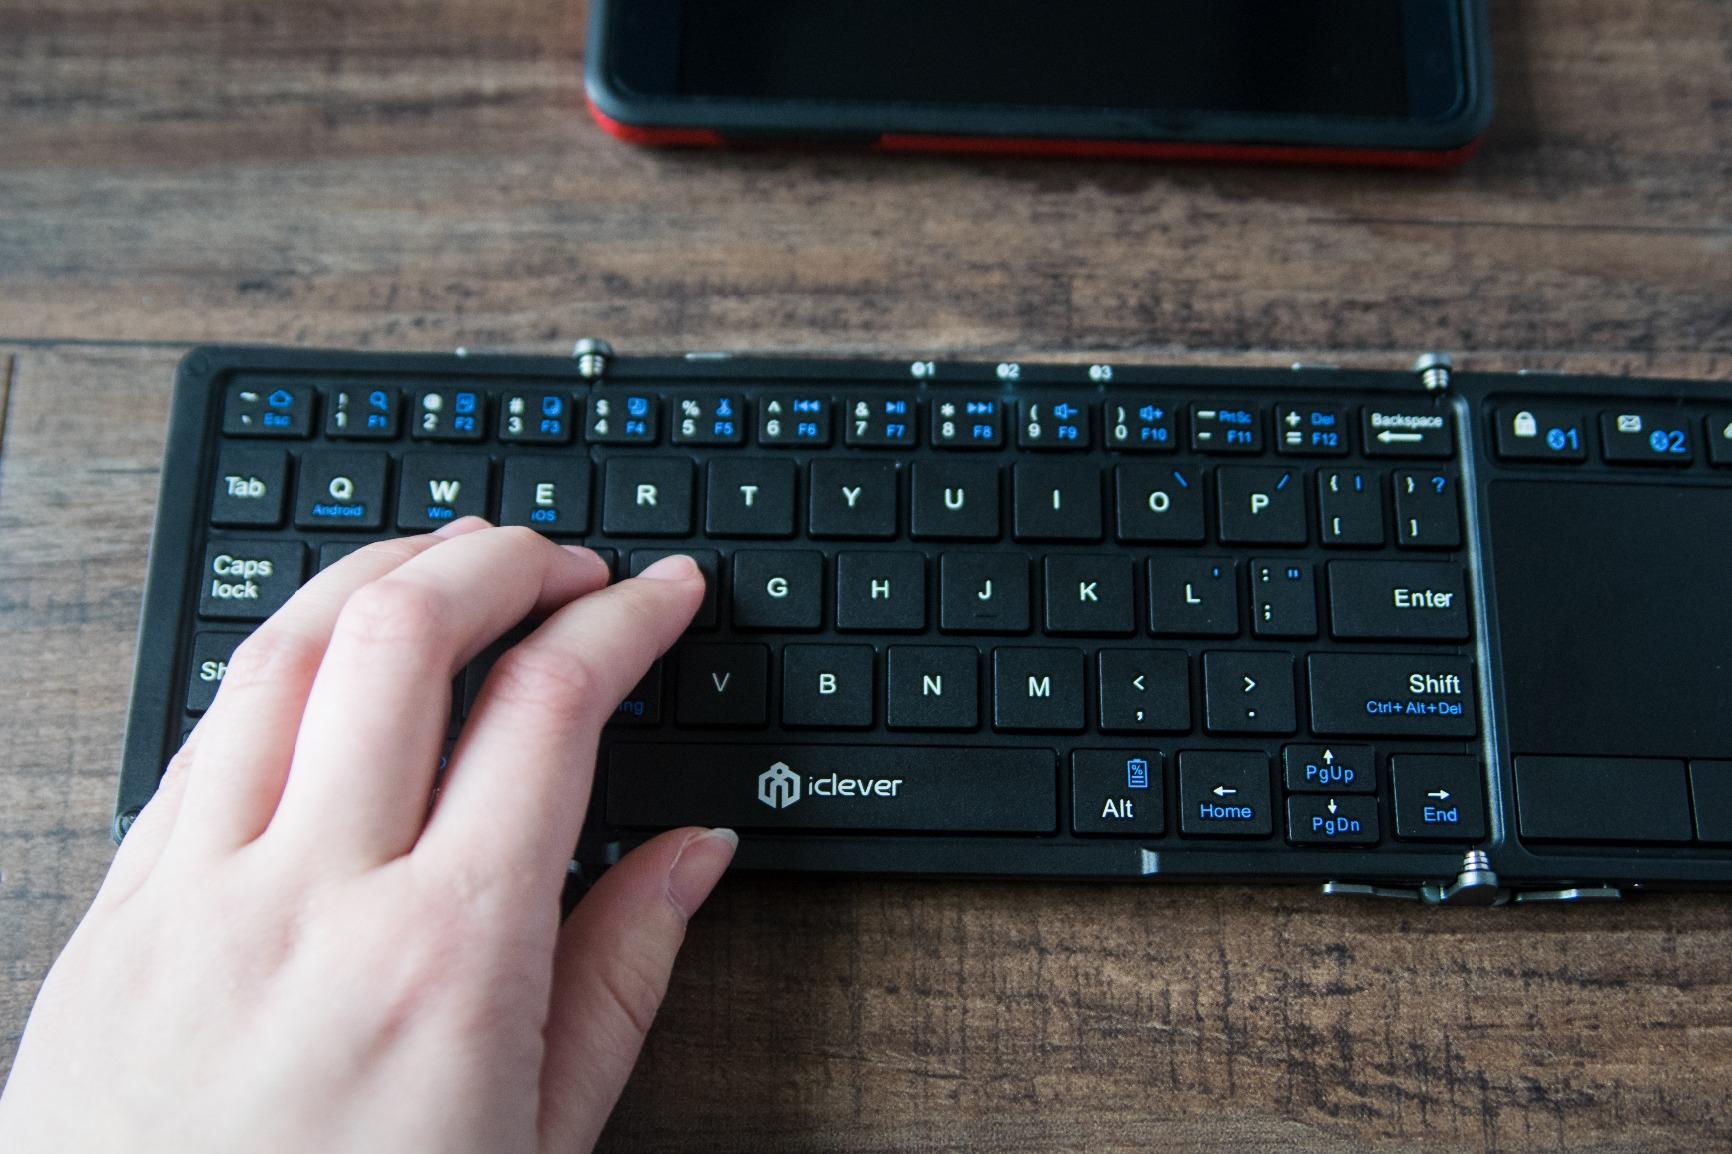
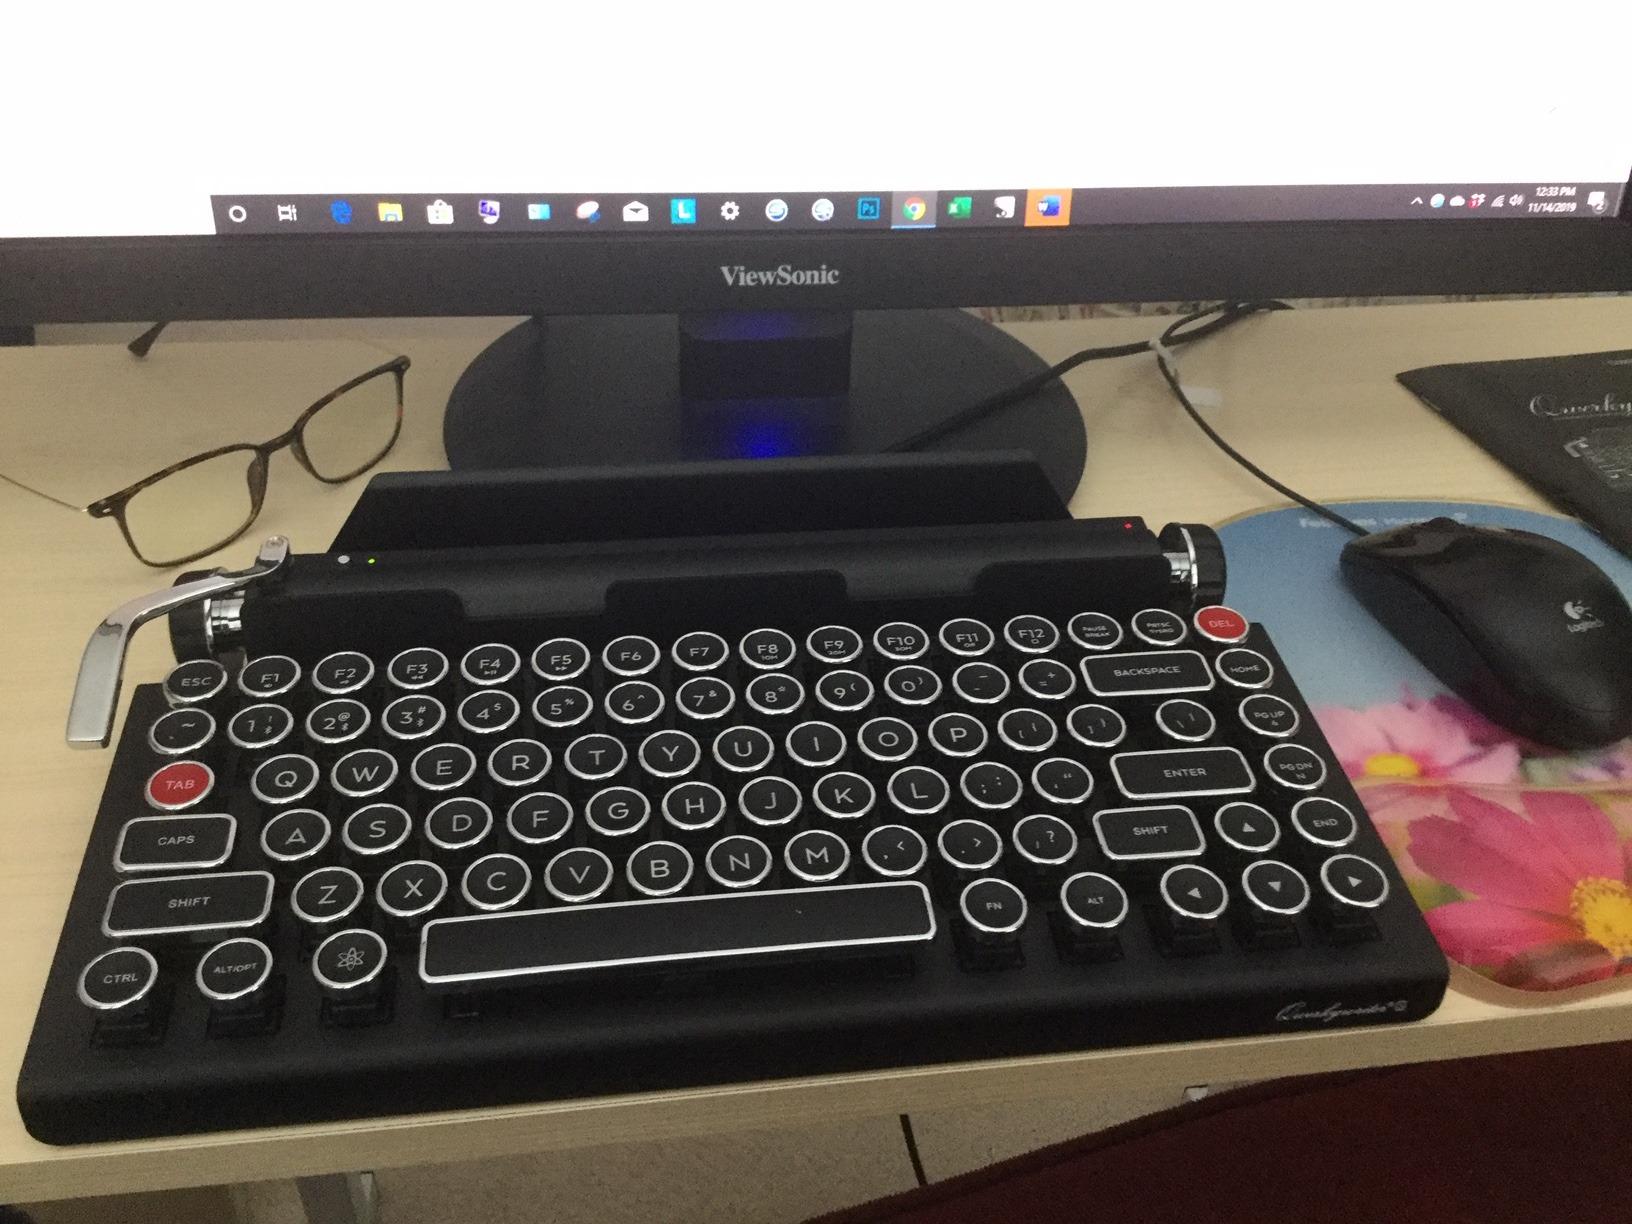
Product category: keyboard
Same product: no